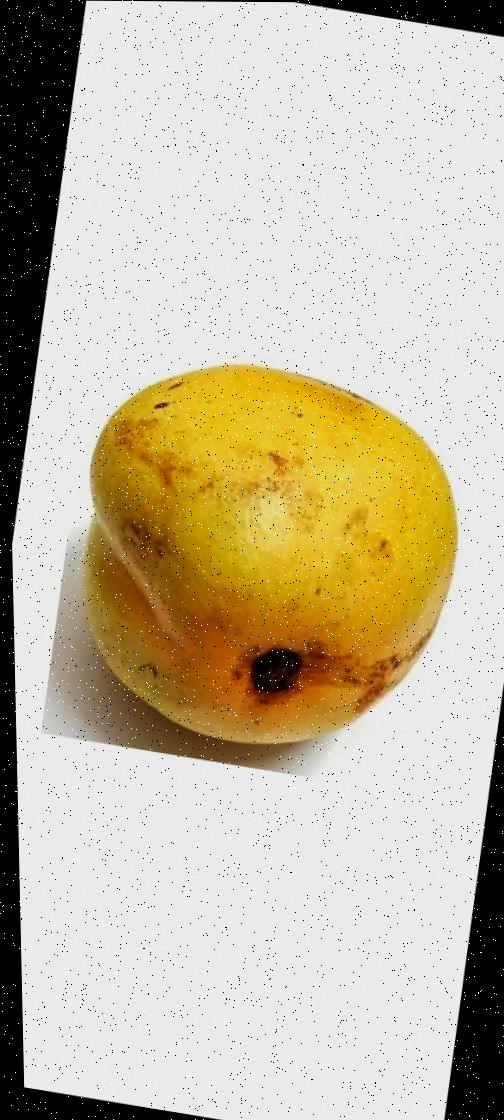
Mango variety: Bari-11